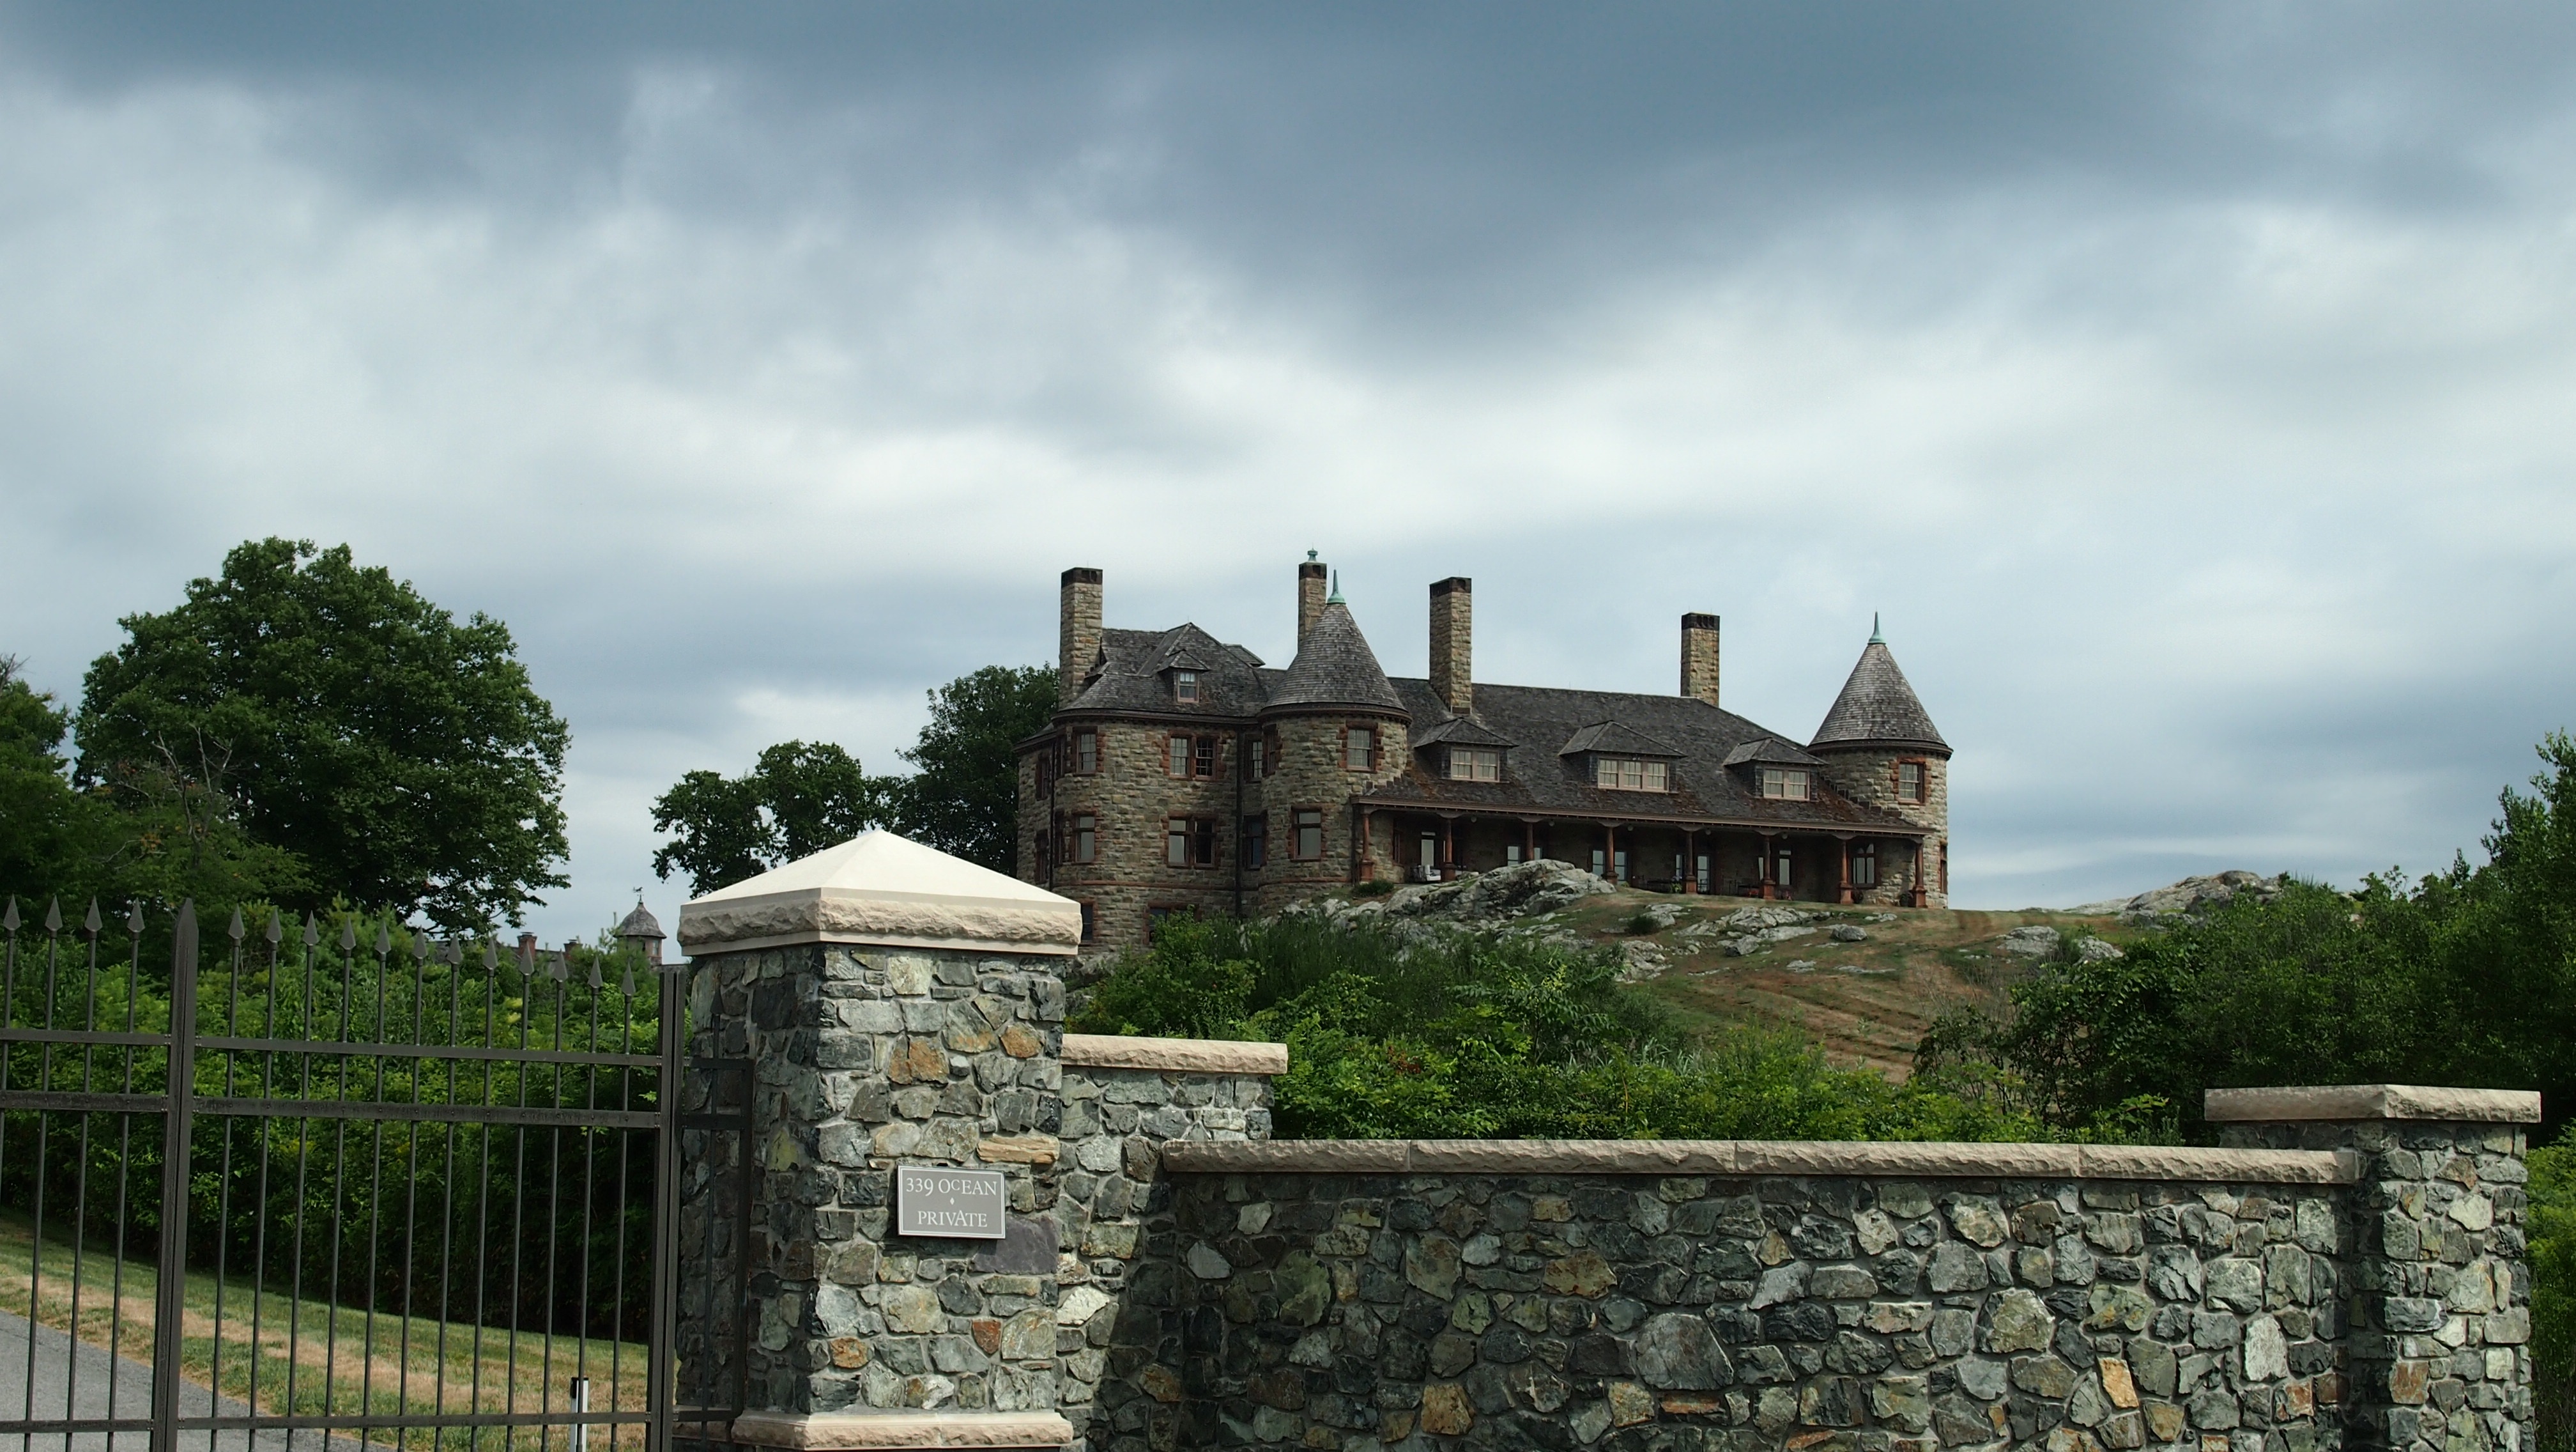
building, chateau, usa, castle, fortification, place of worship, ruins, monastery, estate, newport, rural area, ocean drive